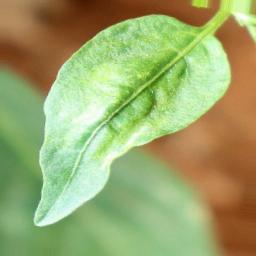
Label: mites_and_trips